Scott Brothers Global

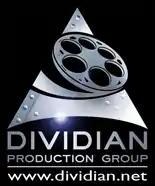
The logo for Dividian Production Group was used from 2002 until the end of 2009.

Brothers JD, Jonathan, and Drew Scott founded Dividian Production Group in 2002 as an independent film company. In 2010, Dividian Production Group became Scott Brothers Entertainment, and in 2013, they shifted the focus from film to television and digital platforms. As part of the restructuring, the brothers brought on Katie Ruttan Daigle to the position of Vice President of Development and Production in the company's Factual Entertainment division. She had worked with the brothers before, having produced the first episode of "Property Brothers".